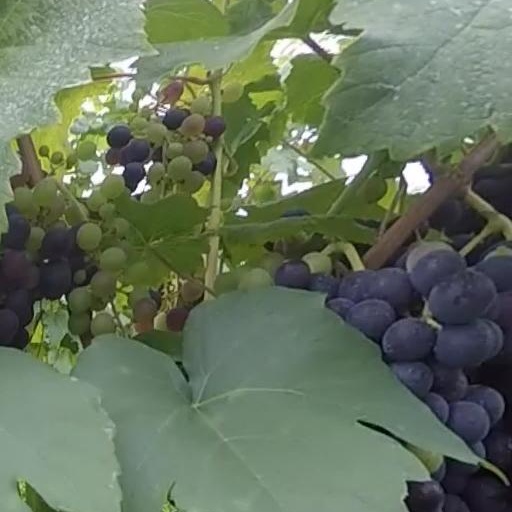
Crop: grape